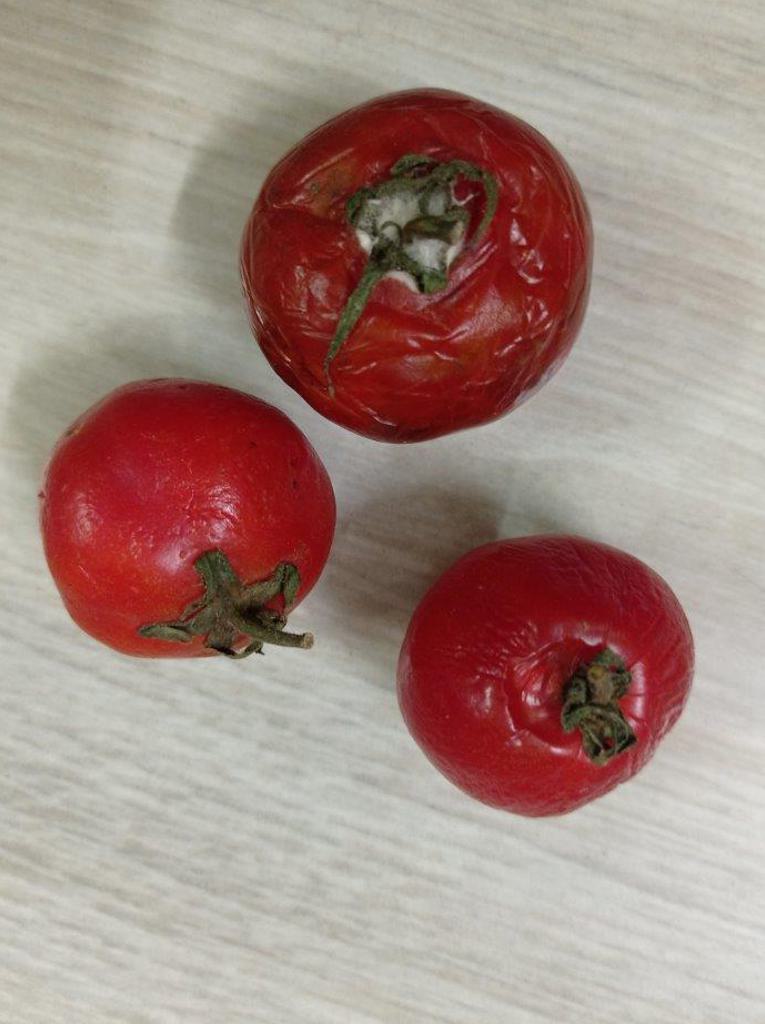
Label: Rotten